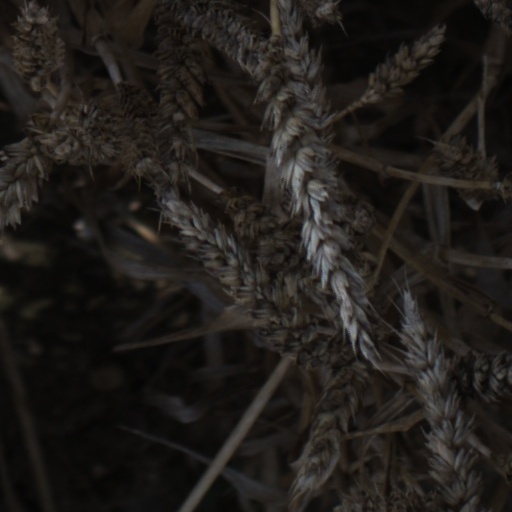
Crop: wheat